The Mission (band)

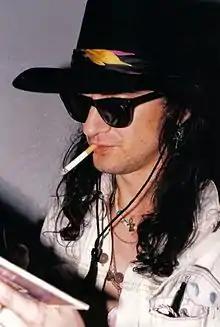
Wayne Hussey in 1987

Hussey and Adams were released from their WEA contracts and the band signed a seven-album recording contract with Phonogram in July 1986. Their debut, "God's Own Medicine", was then recorded in six weeks with novice producer Tim Palmer, an acquaintance from Hussey's Dead or Alive days. In October, the single "III" ("Stay with Me") was released, preceding the album that appeared the next month. The band set out on a three-month World Crusade I UK/European tour, with their dedicated followers, 'Eskimos', in tow. They also appeared on British television a number of times and recorded a session for BBC radio. The single "IV" ("Wasteland") charted at No. 11 in January 1987.